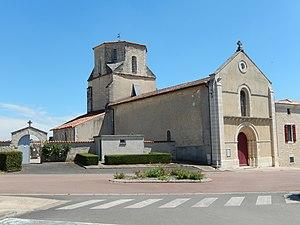
L'église Saint-Nicolas de Couture d'Argenson, dans les Deux-Sèvres.
Couture-d'Argenson est une commune du centre-ouest de la France située dans le département des Deux-Sèvres en région Nouvelle-Aquitaine.